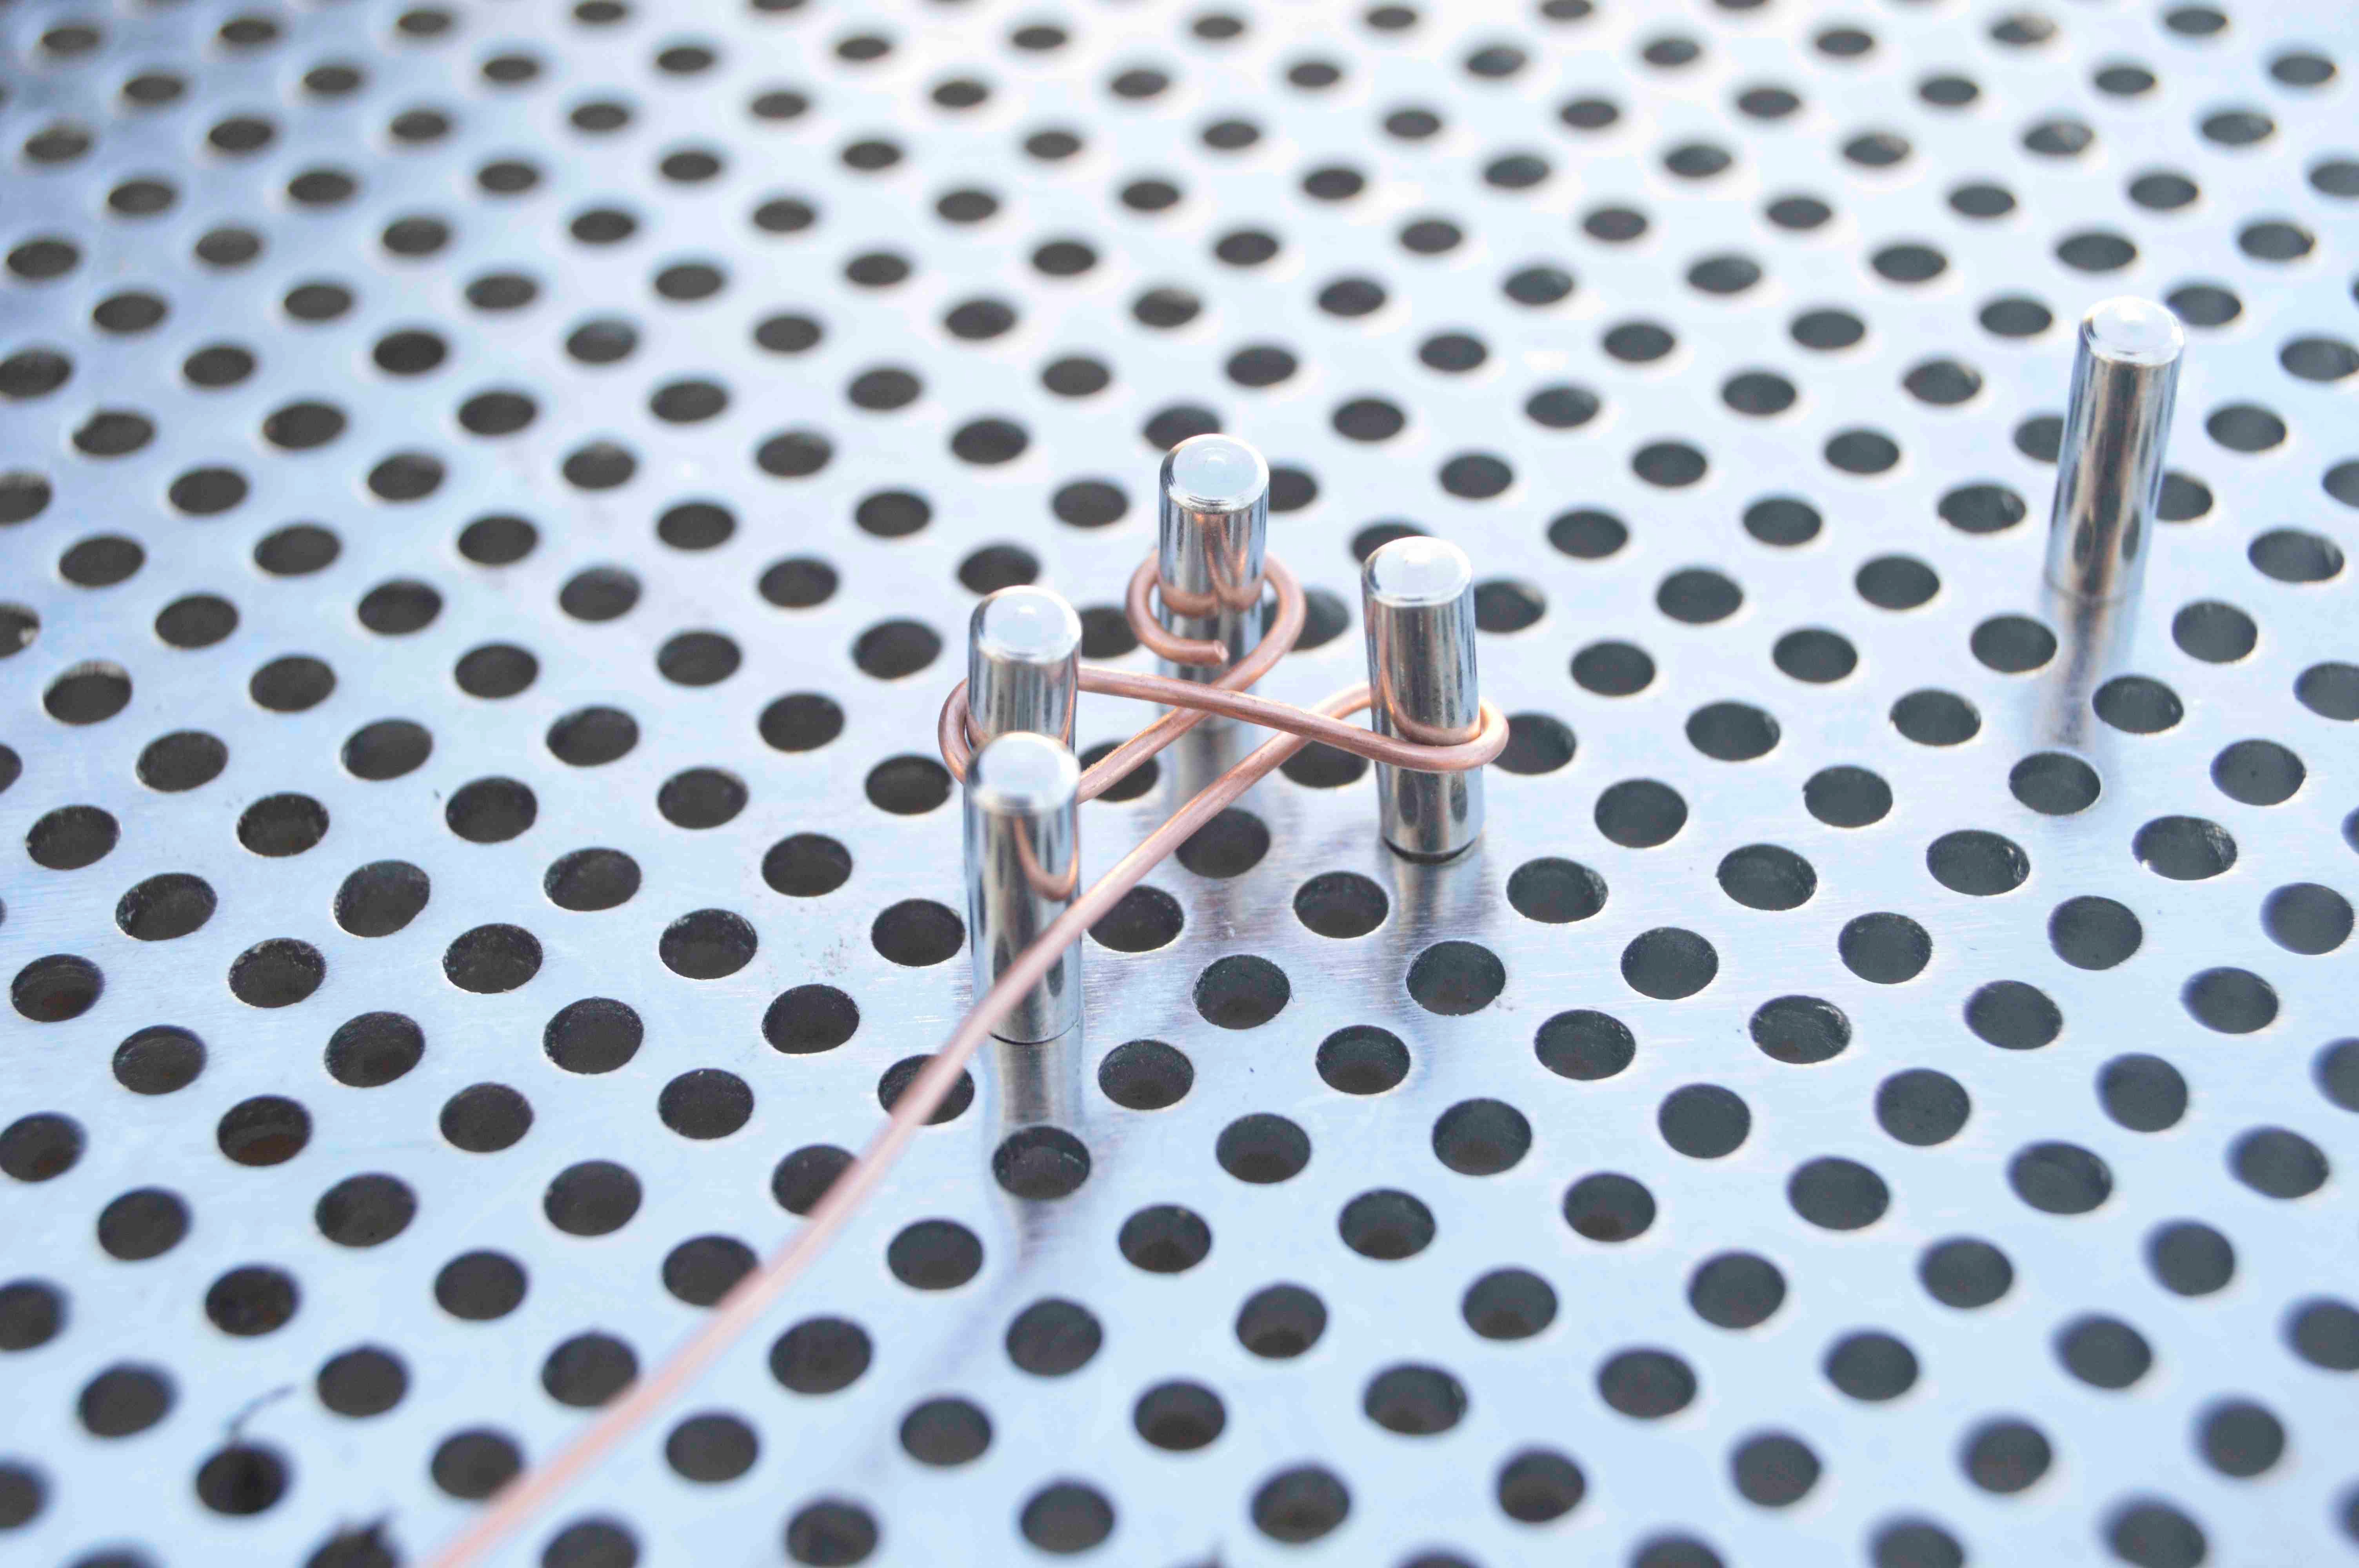
pattern, line, circle, design, shape